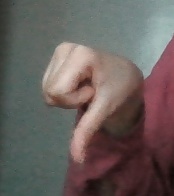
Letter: waw